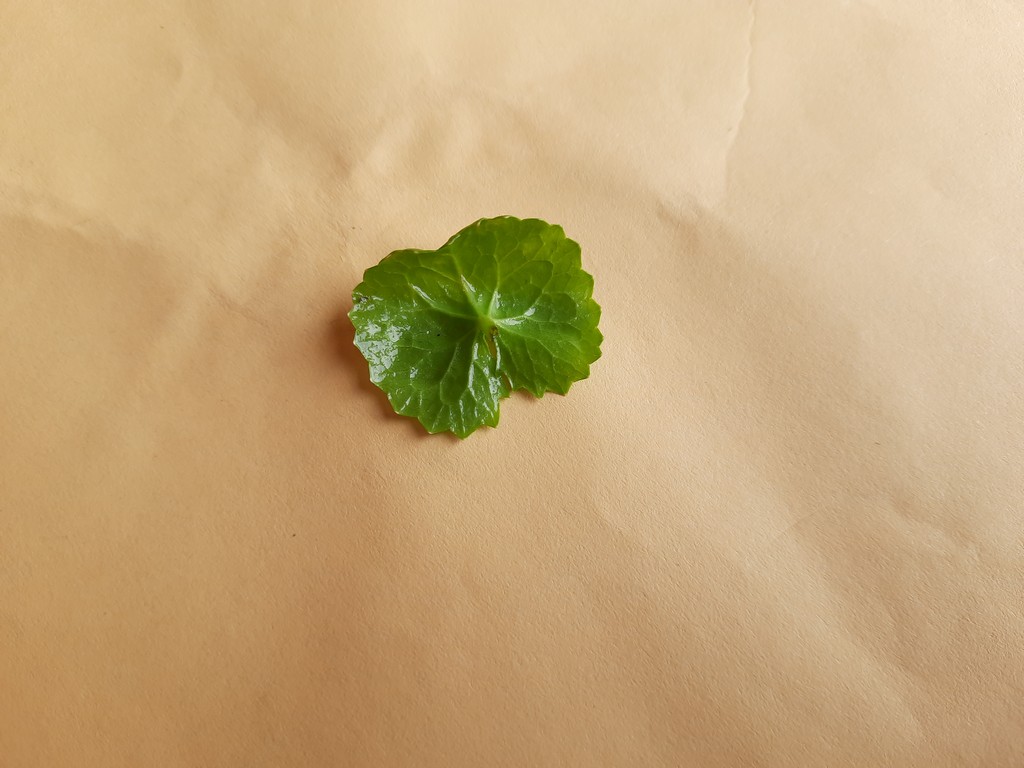
Label: Healthy